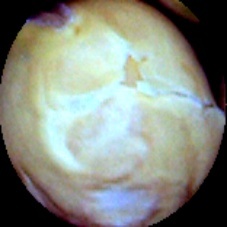
Label: Skin-damaged